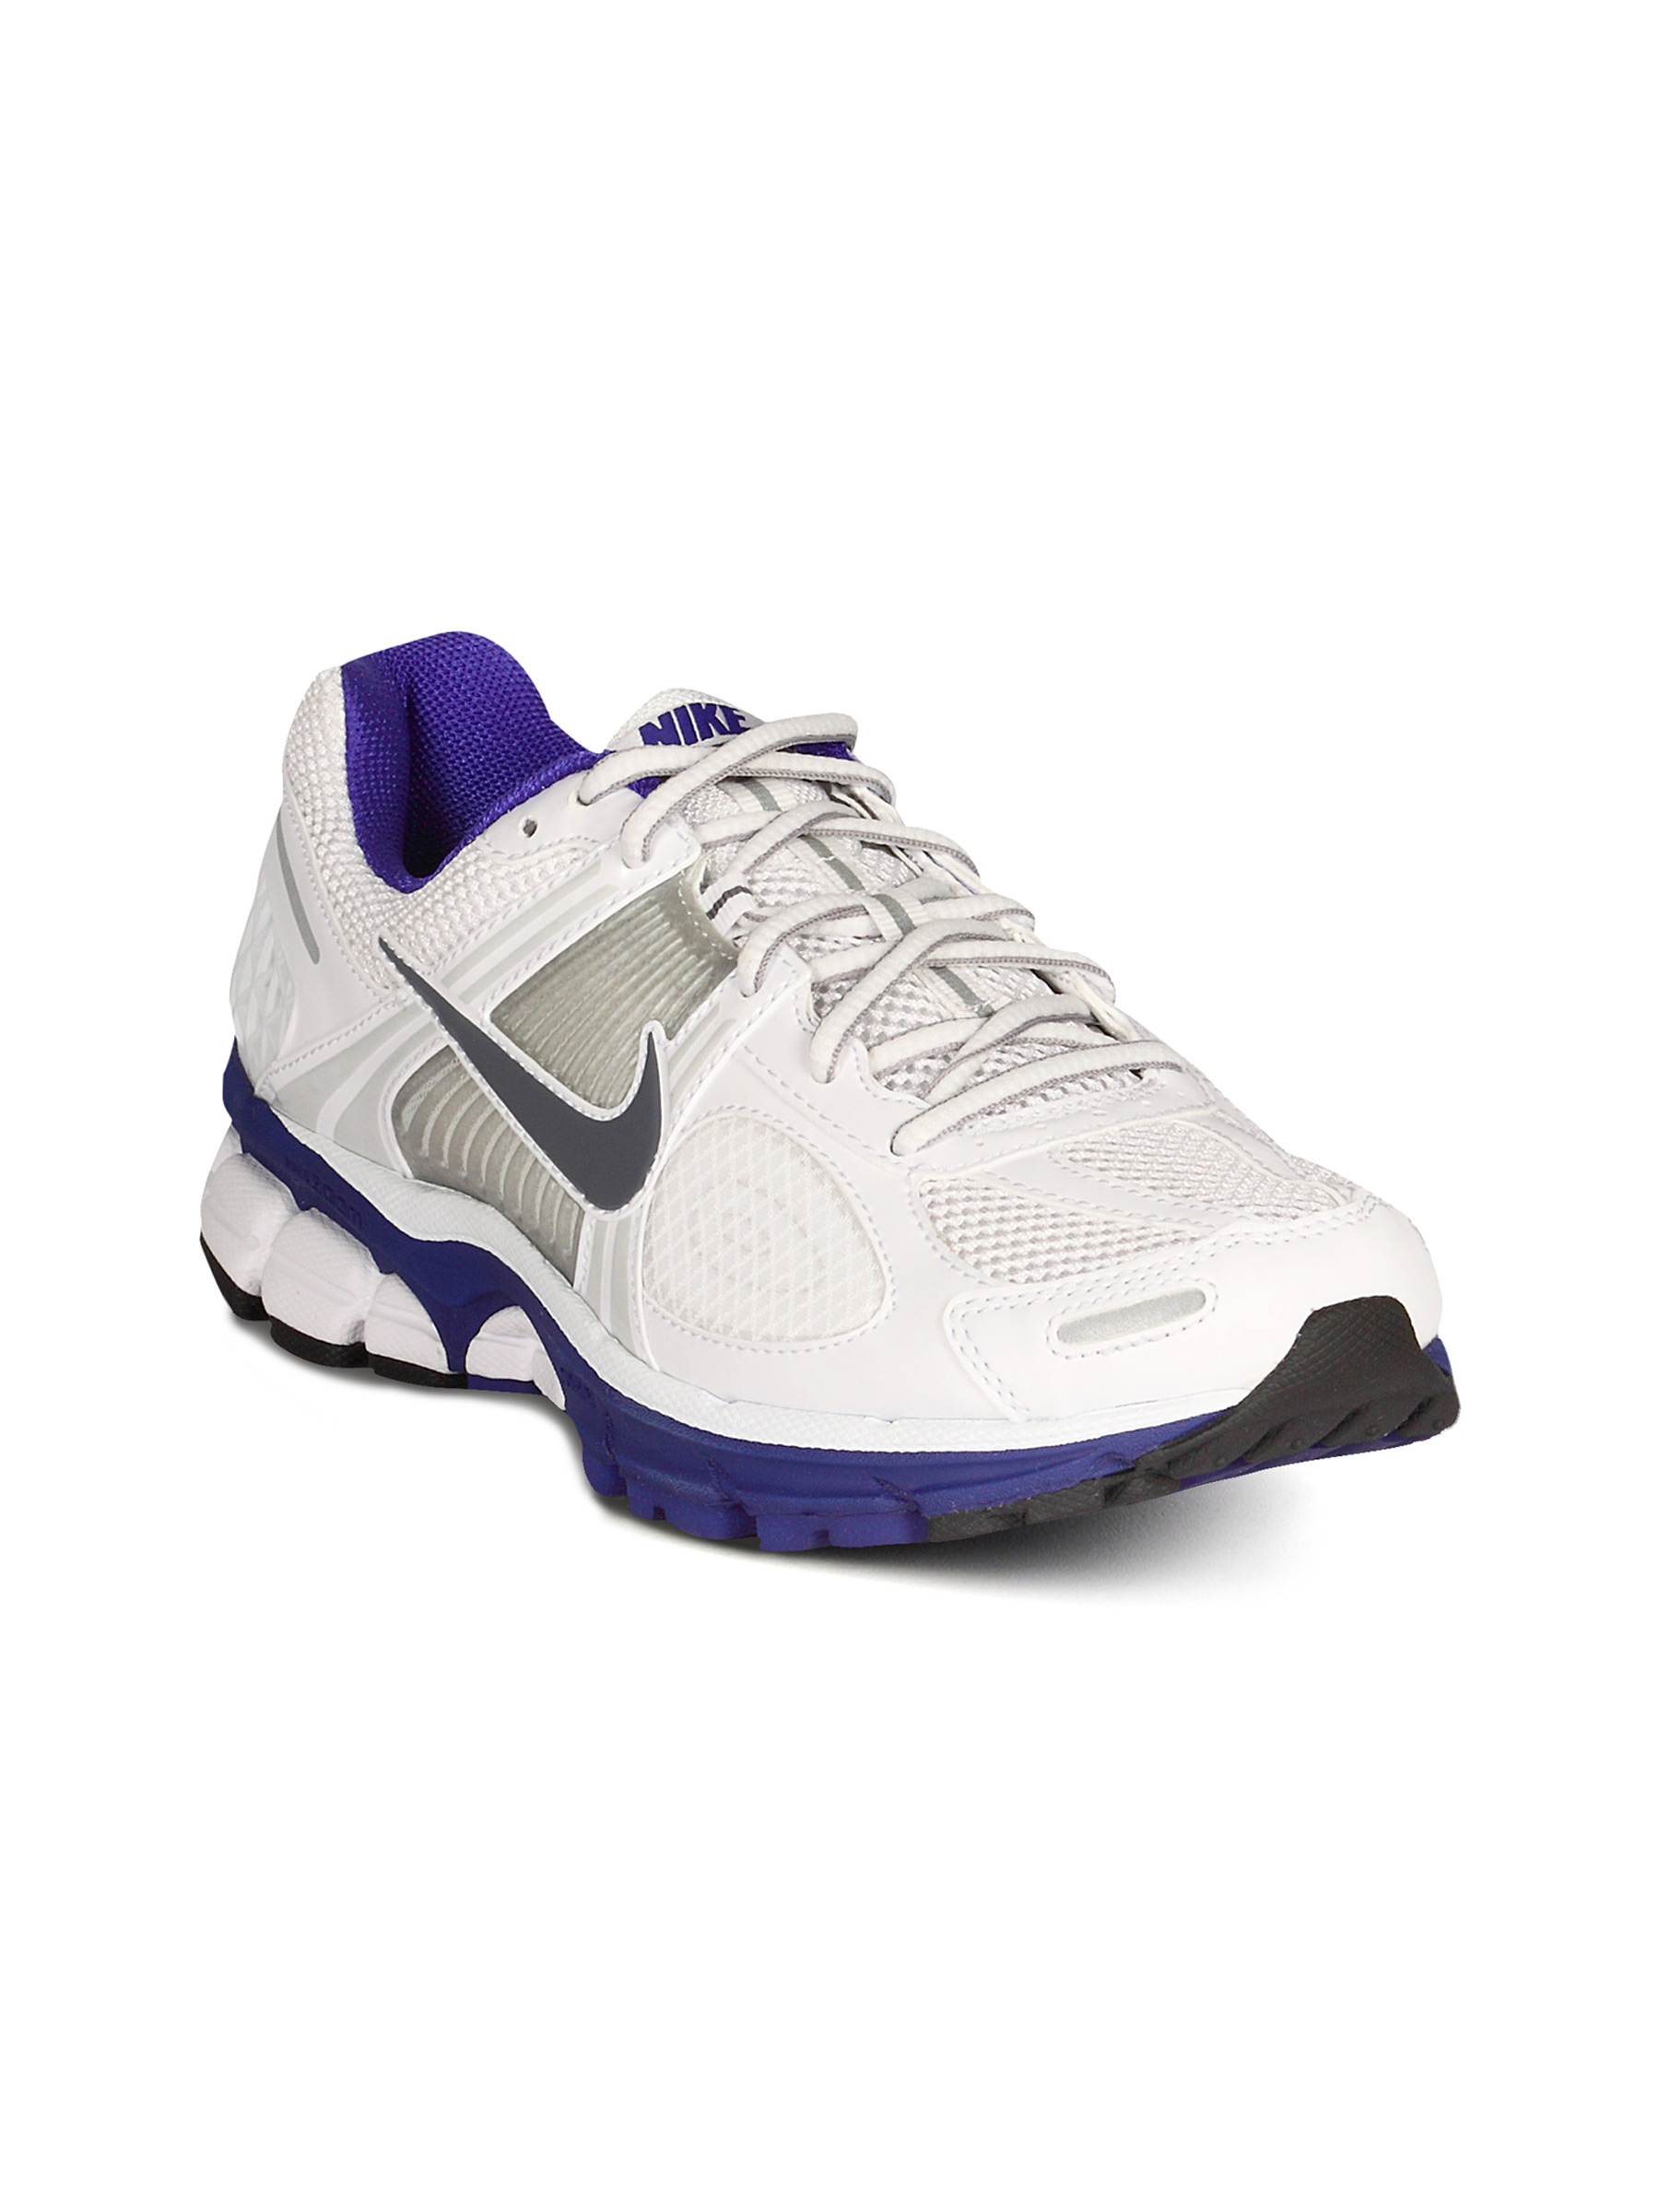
Nike Women Vomero-5 White Grey Blue Shoe
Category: Footwear / Shoes / Sports Shoes
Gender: Women
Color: White
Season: Summer 2011
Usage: Sports